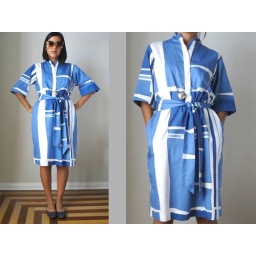
Sold! Effortlessly chic dress with a vintage modern fabric print in cool blue tones. Hihlo Studio.